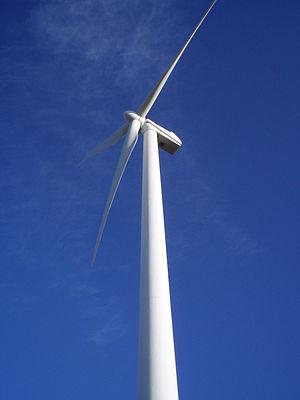
L'énergie renouvelable en Espagne constitue une faible partie du marché d'énergie primaire et de génération électrique. Elle consiste principalement en l'énergie hydraulique. Depuis la fin du XXᵉ siècle, les autorités multiplient les actions visant le développement de l'énergie renouvelable. Ainsi, le Plan de promotion des énergies renouvelables vise pour 2010 une part de 30 % de la consommation d'électricité à partir de sources renouvelables, dont la moitié de l'énergie éolienne, une part de 12 % de la consommation d'énergie primaire et 5,75 % de biocarburants. L'objectif est atteint pour l'électricité alors que pour l'énergie primaire, le résultat est légèrement en deçà de la cible. Selon Eurostat, en 2015 la consommation finale brute d'énergie en Espagne originaire de sources nettes est de 16,15 %.